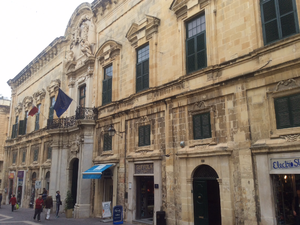
La Castellania est un ancien palais de justice et une prison de La Valette, à Malte. Elle a été construite par l'ordre de Saint-Jean de Jérusalem entre 1757 et 1760, sur l'emplacement d'un ancien palais de justice qui avait été construit en 1572.